Milan Asadurov

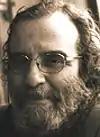
Asadurov in 2006

a Bulgarian author, publisher, and translator of science fiction. He wrote short stories and scripts for television and radio since 1968.